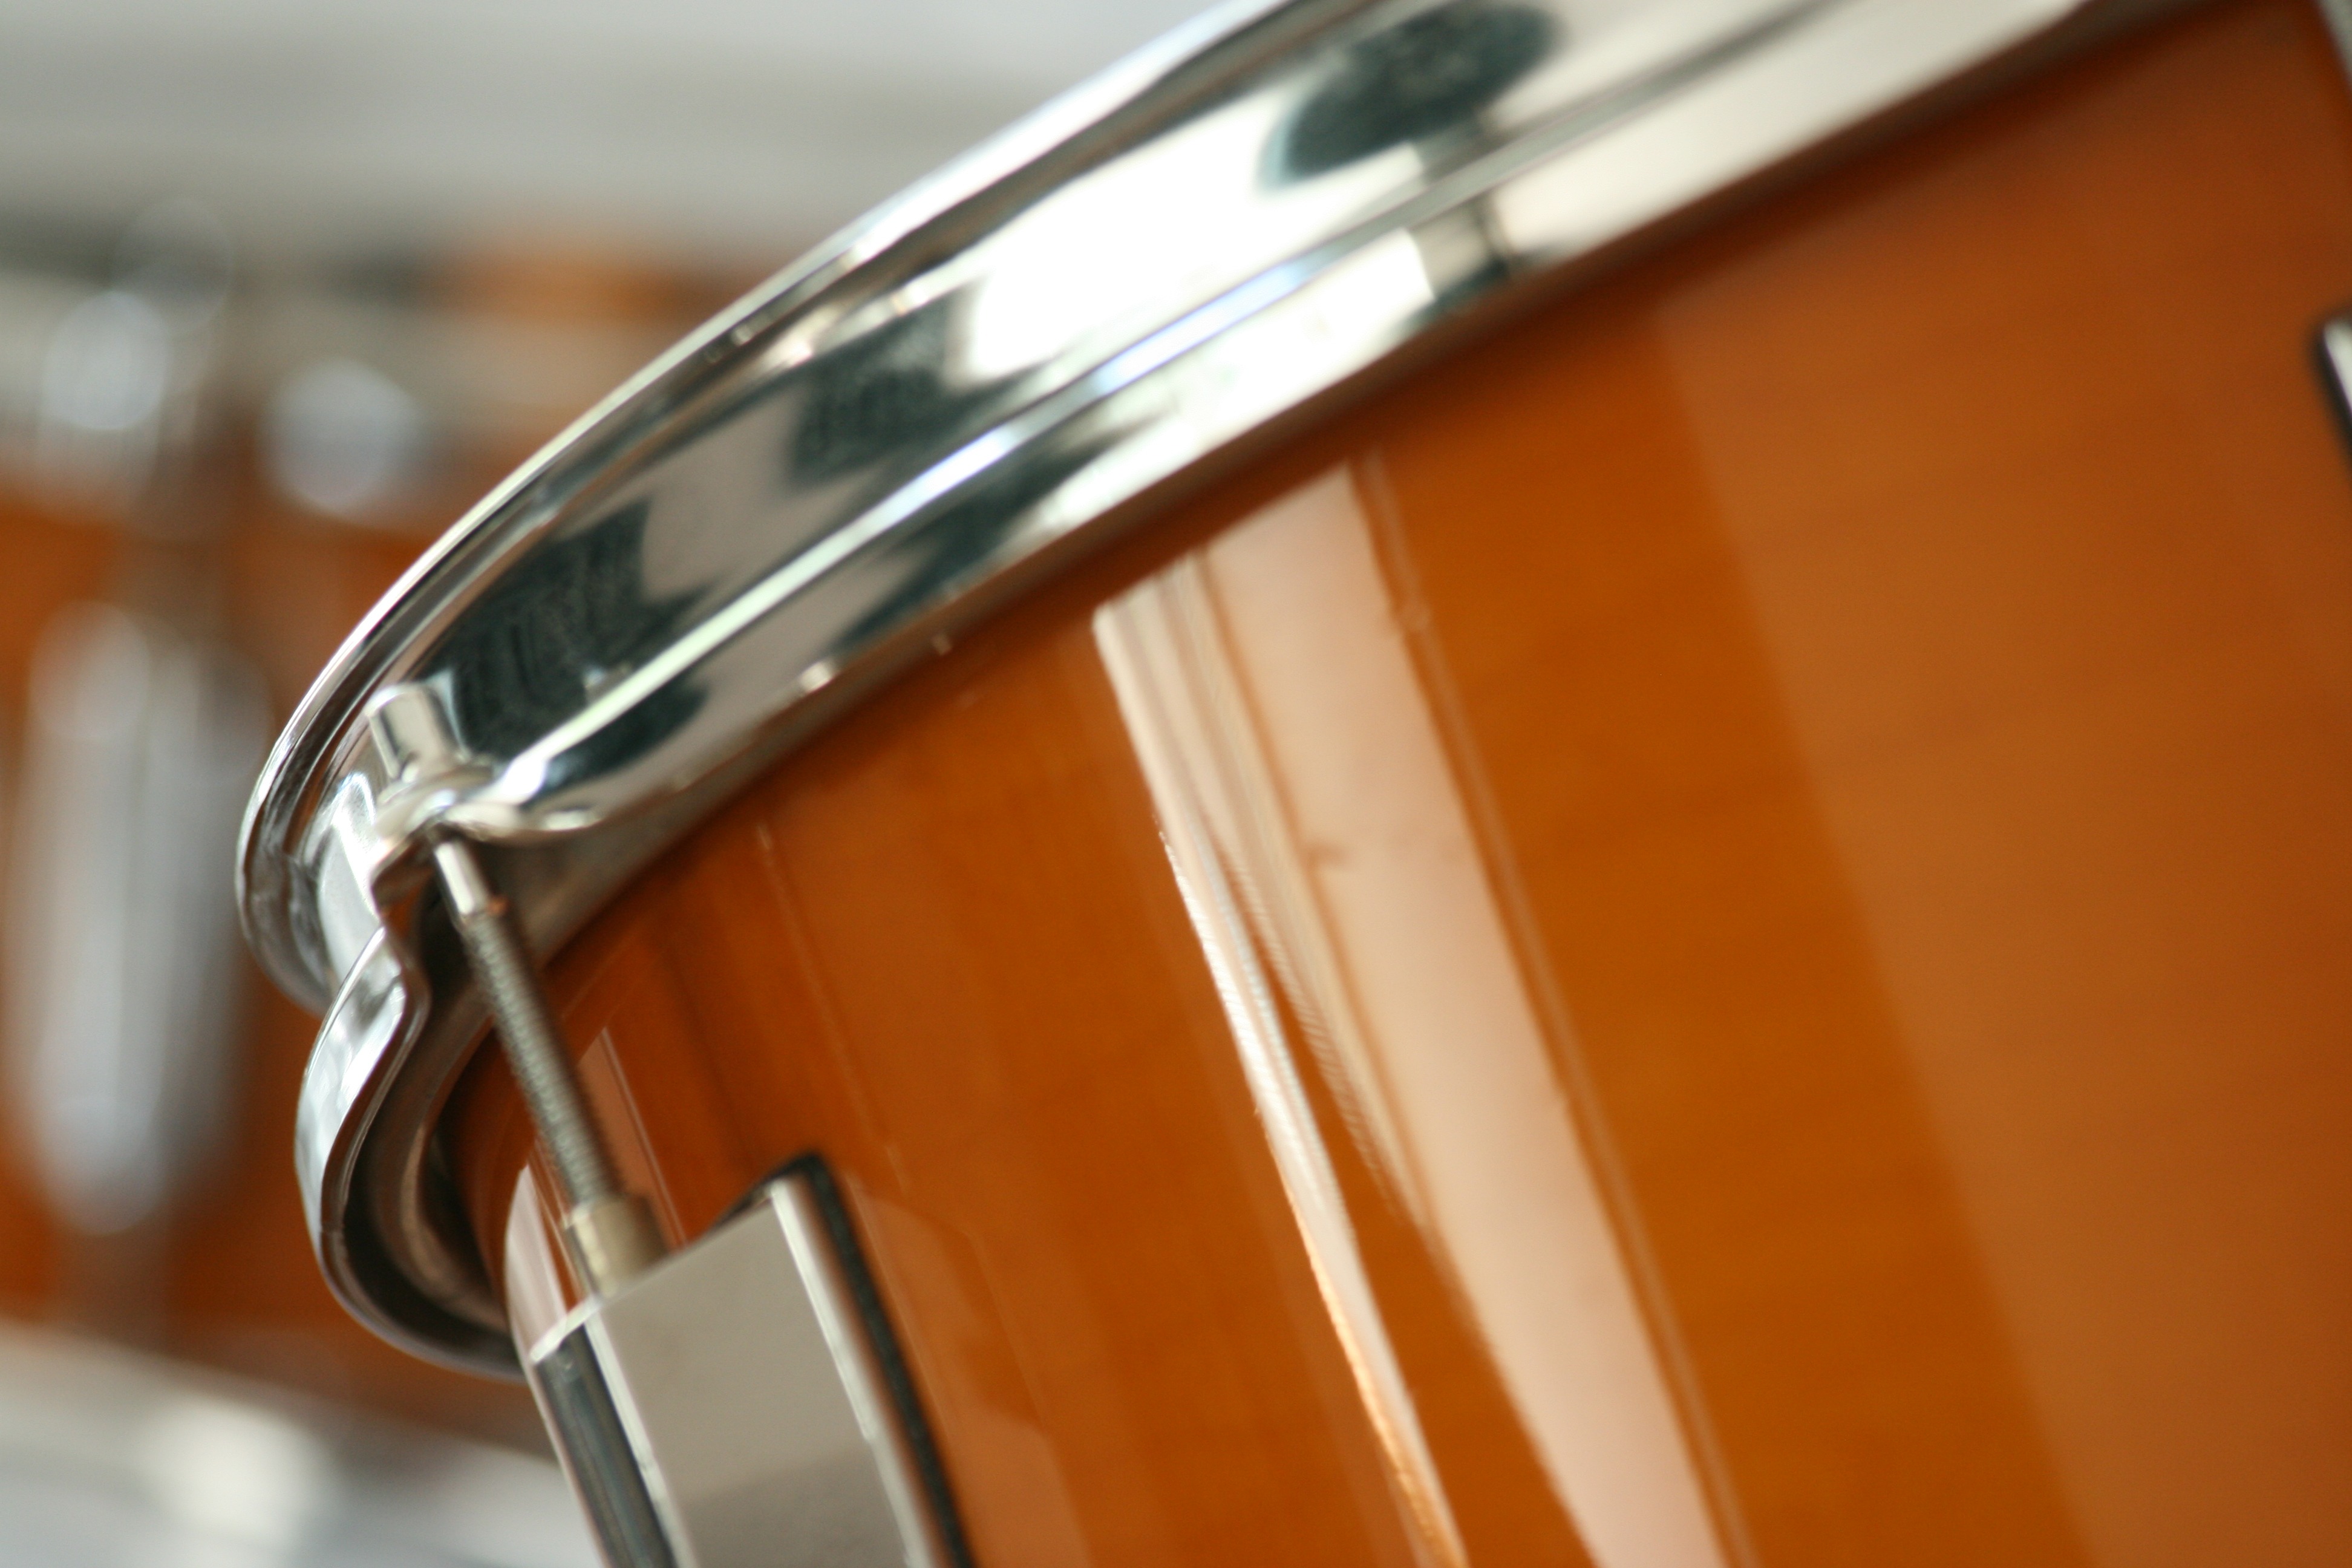
music, wheel, guitar, acoustic guitar, instrument, drum, musical instrument, violin, sound, cello, drums, percussion instrument, string instrument, bowed string instrument, violin family, snare drum